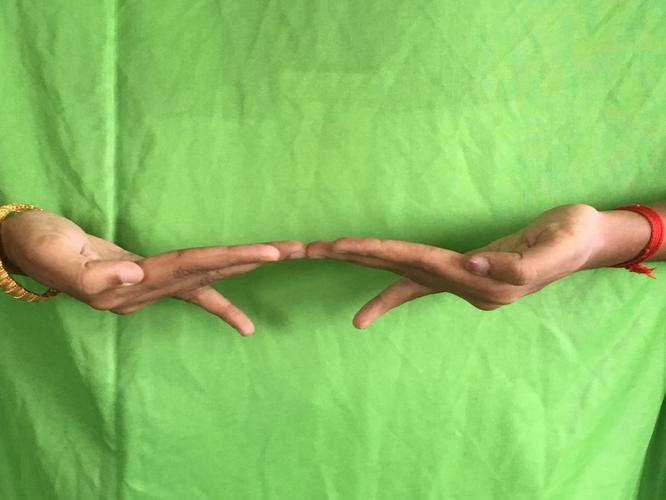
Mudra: Khatva
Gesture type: double_hand